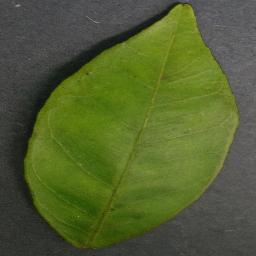
Label: Orange___Haunglongbing_(Citrus_greening)